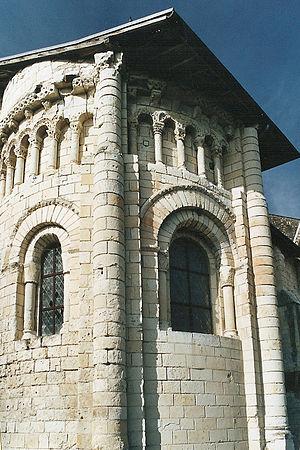
Chapelle de l'église Notre-Dame de Cunault.